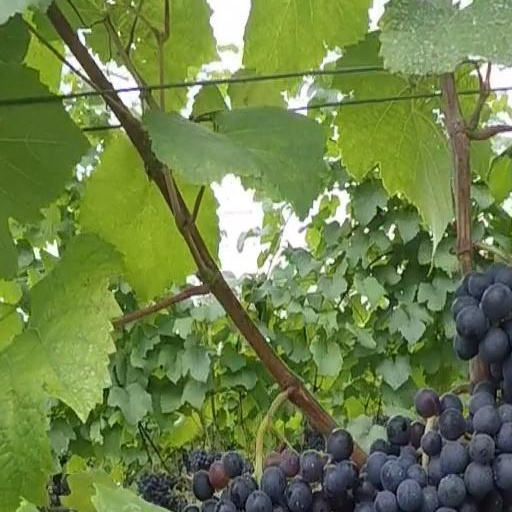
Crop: grape